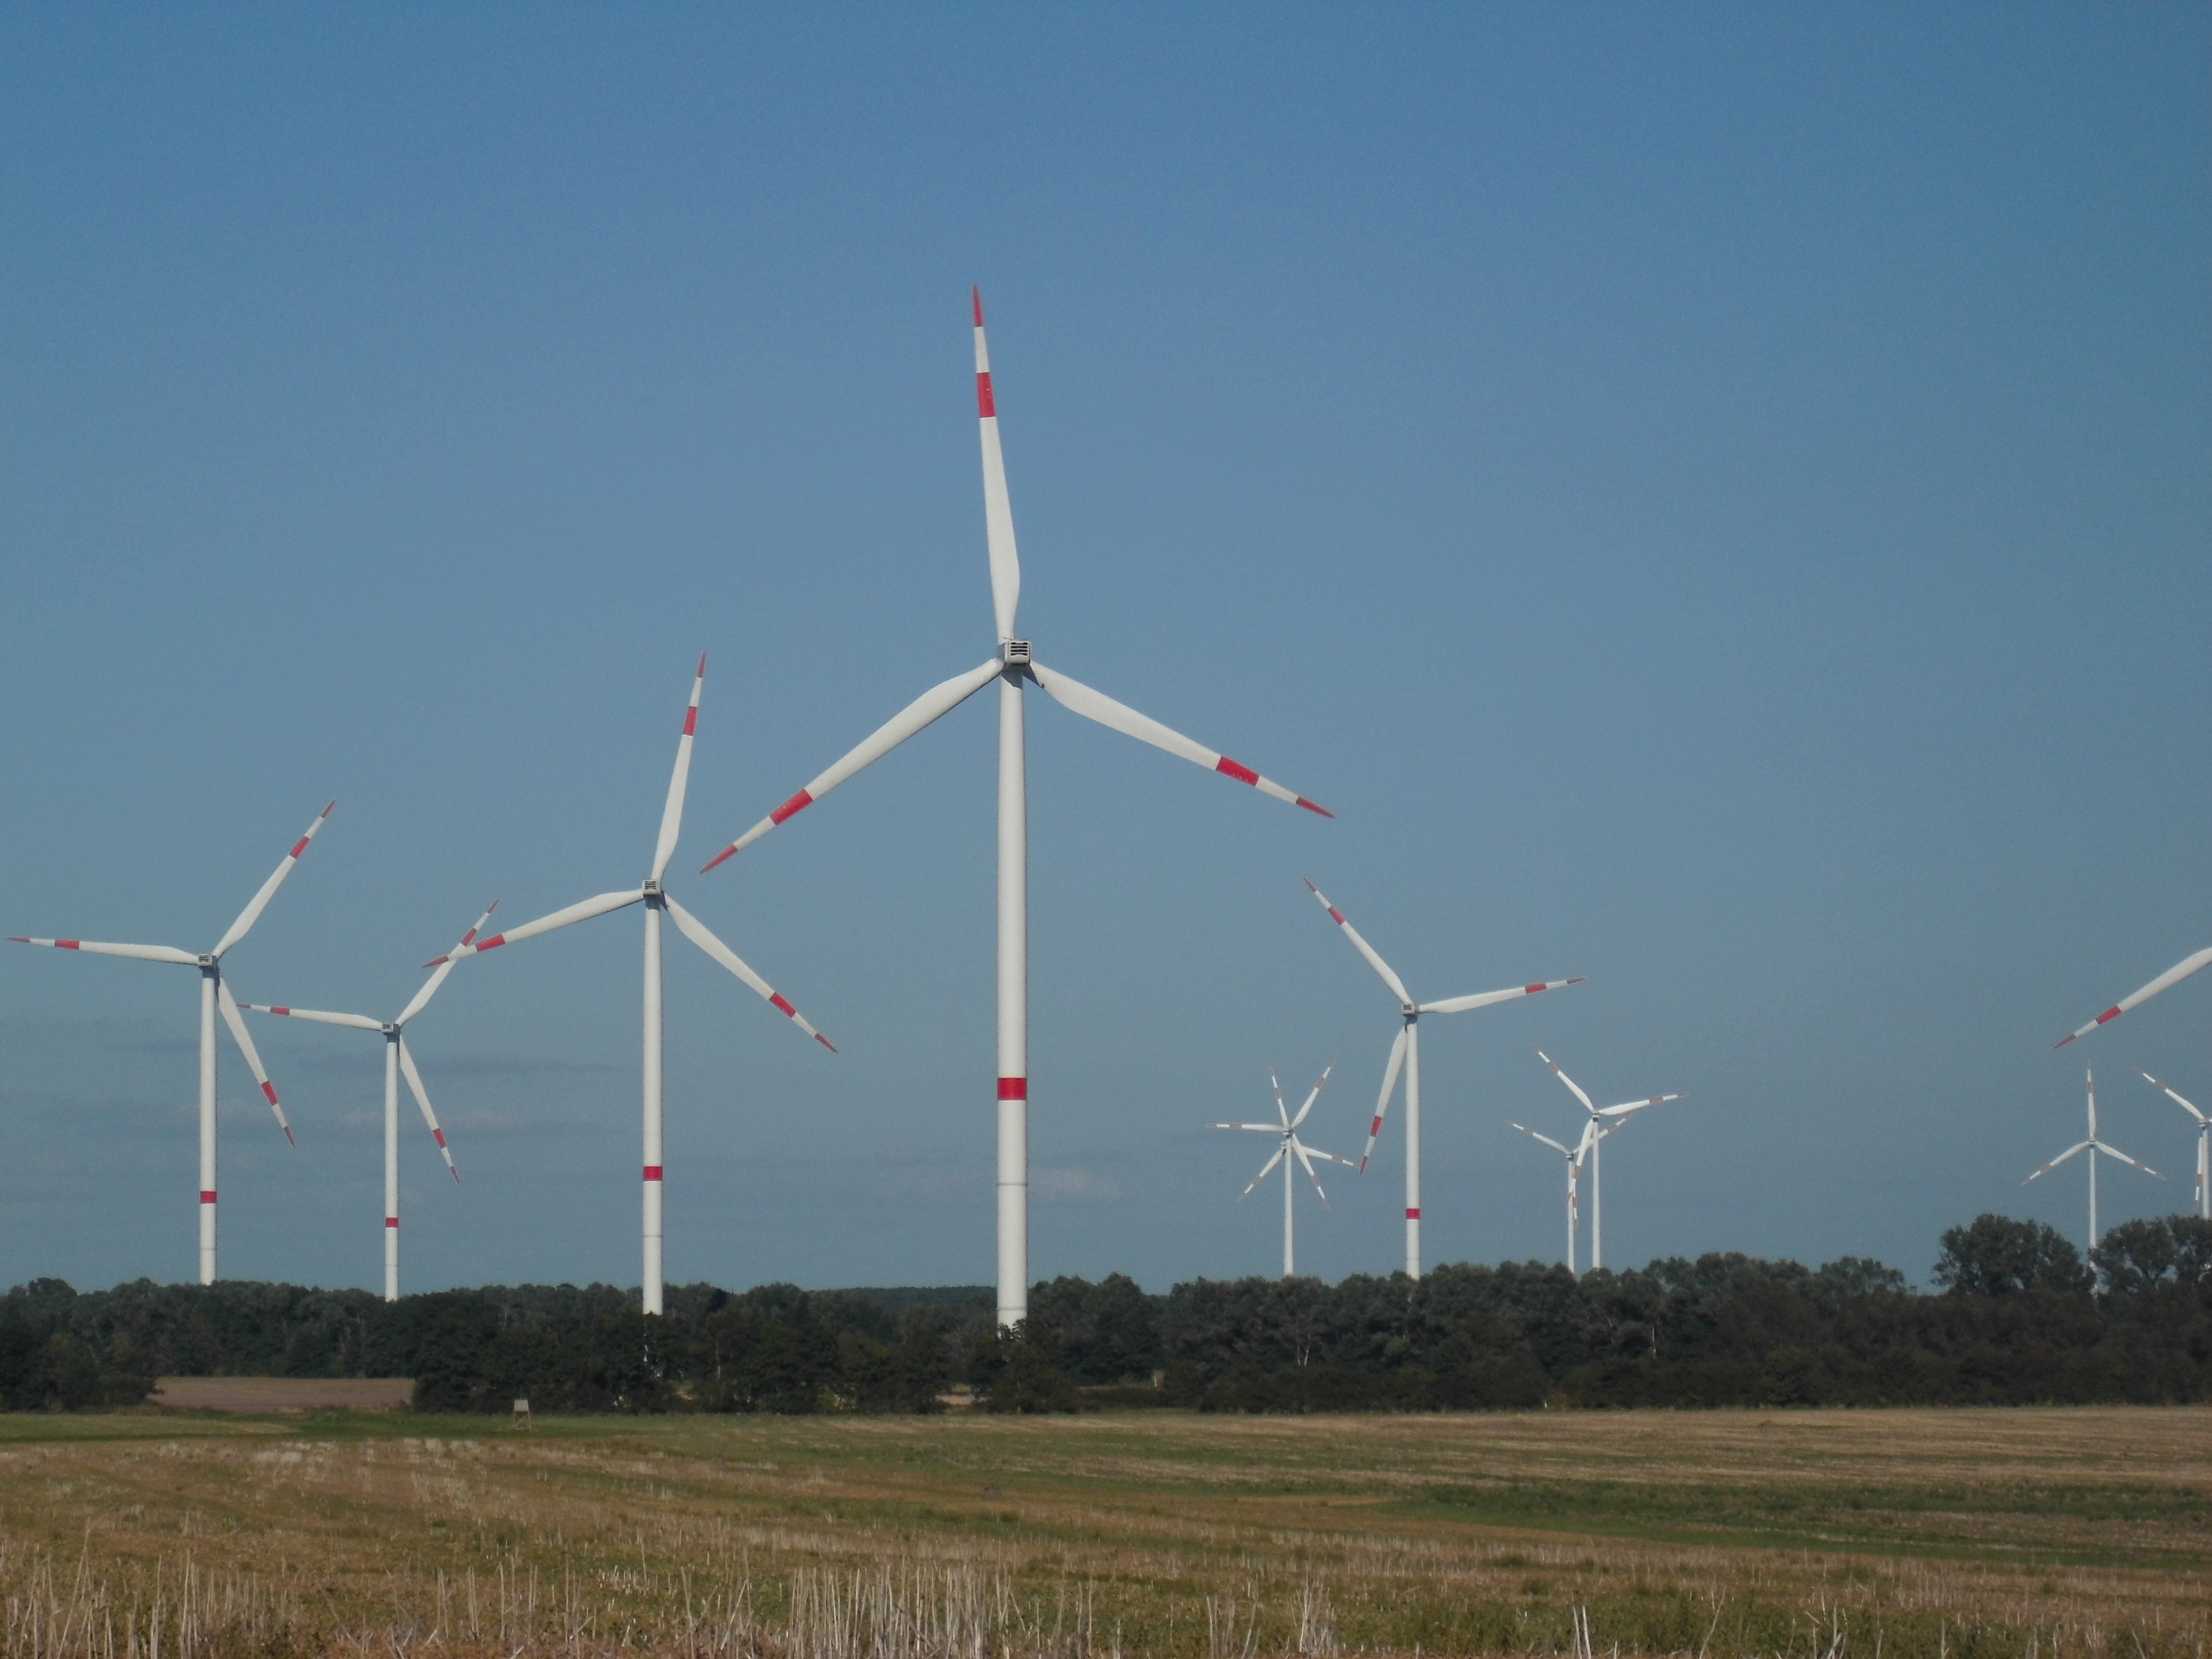
landscape, wind, machine, wind turbine, pinwheel, energy, wind power, wind farm, rotor, environmental technology